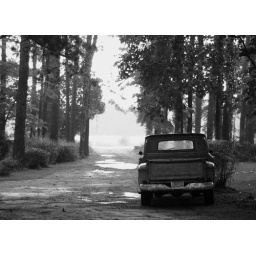
My boss mans old chevy truck just sitting in his driveway on a rainy day.